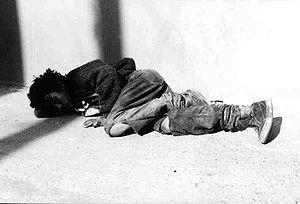
Le cinéma colombien, au sens large, rassemble les productions cinématographiques réalisées en Colombie ou considérées comme étant colombiennes pour diverses raisons. Il est issu d’un processus historique, comme c’est le cas pour tout cinéma national, et s’inscrit dans une dimension industrielle et artistique.
L'histoire du cinéma colombien inventorie, étudie et interprète l'ensemble des événements liés à cet art du spectacle en Colombie. Au cours de son histoire, le cinéma colombien n'a pas été considéré comme une industrie rentable, ce qui fit obstacle à une continuité de sa production. Lors des premières décennies du XXᵉ siècle, quelques compagnies ont essayé de nourrir un niveau constant de production ; mais le manque d'appui économique et la forte concurrence étrangère ont cassé les initiatives. Grâce à la création de la Compañía de Fomento Cinematográfico, quelques productions ont pu être réalisées. Cependant, cette compagnie a été liquidée au début des années 1990. Actuellement, grâce à la loi du cinéma approuvée en 2003, des initiatives renaissent autour de l'activité cinématographique, ce qui permet une relance du cinéma colombien, tant sur le plan national qu'international.